Those Darn Accordions

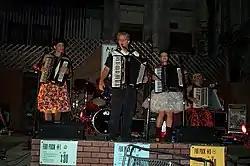
A recent photo of Those Darn Accordions performing in Champaign, Illinois.

"Lawnball", TDA's fifth studio album, was released in July 2004, finding the band mostly returning to the pop and polka influences of their previous albums in place of the harder-edged rock of "Amped", which still remained present on a pair of covers of Led Zeppelins "Whole Lotta Love"/"Black Dog" and The Edgar Winter Groups "Frankenstein". After a few more years of sporadic touring and the departure of drummer Schwartz, TDA released "Squeeze Machine" in 2007, mixing elements of country, cabaret and New Orleans styles into the band's pop/rock influences, as well as featuring the "Glass of Beer Polka", a comic duet with Drew Carey.